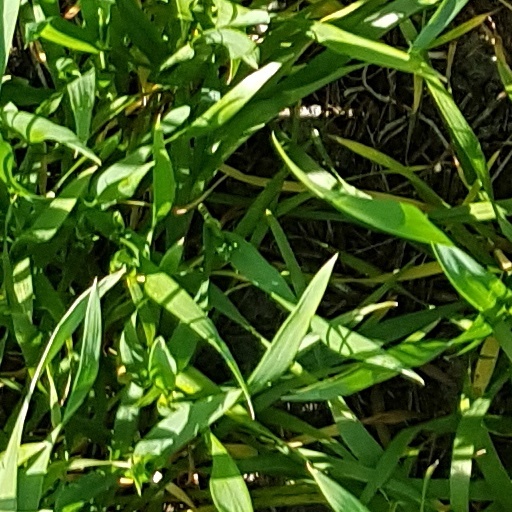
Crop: wheat